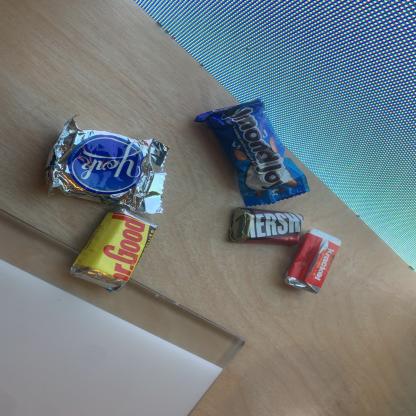
Label: plastics